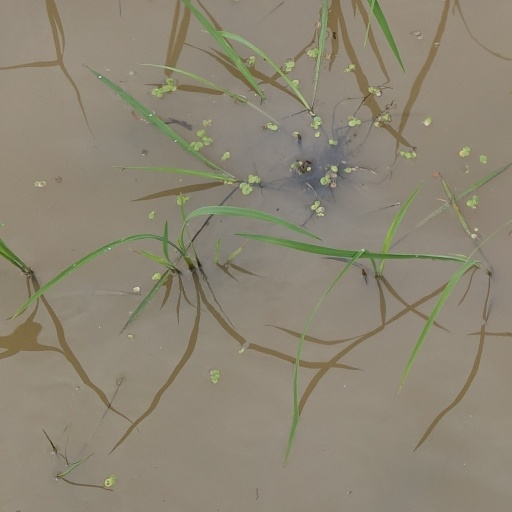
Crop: rice